Stare Bojanowo

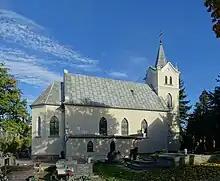
Saint Bartholomew's Church from the 19th century

Stare Bojanowo is a village in the administrative district of Gmina Śmigiel, within Kościan County, Greater Poland Voivodeship, in west-central Poland. It lies approximately east of Śmigiel, south-west of Kościan, and south-west of the regional capital Poznań.